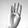
ASL letter: B